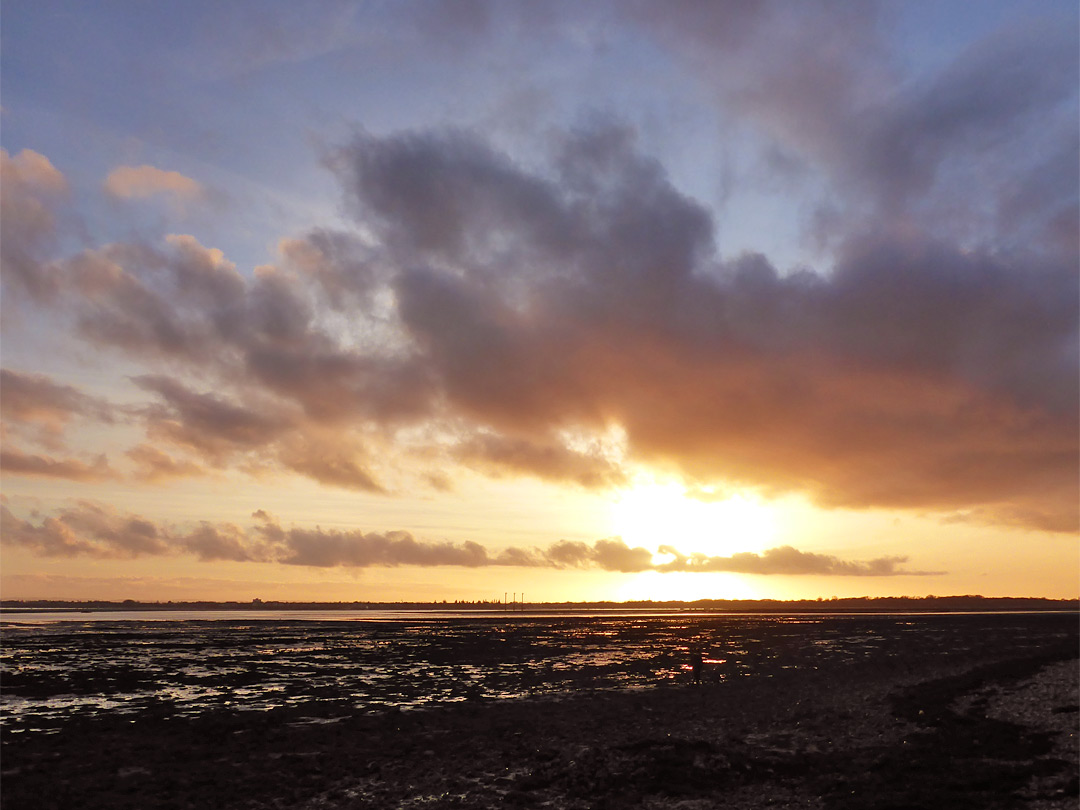
Fire: no
Smoke: no